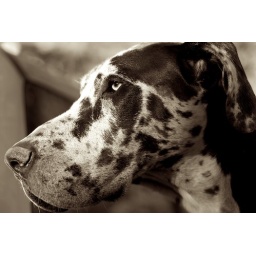
I think this dog was a Great Dane. It was in the back of a truck in Julian, CA.